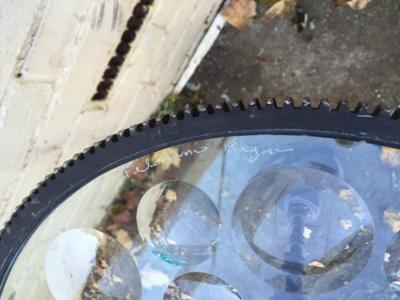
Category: table